Ang Mo Kio Town Garden West

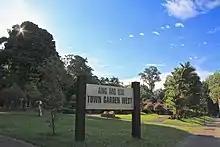
Ang Mo Kio Town Garden West

Ang Mo Kio Town Garden West is a community park that is situated opposite Ang Mo Kio Public Library, along Ang Mo Kio Avenue 6.